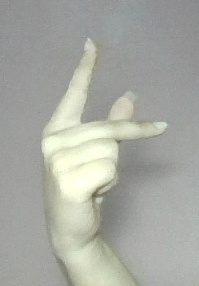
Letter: dha